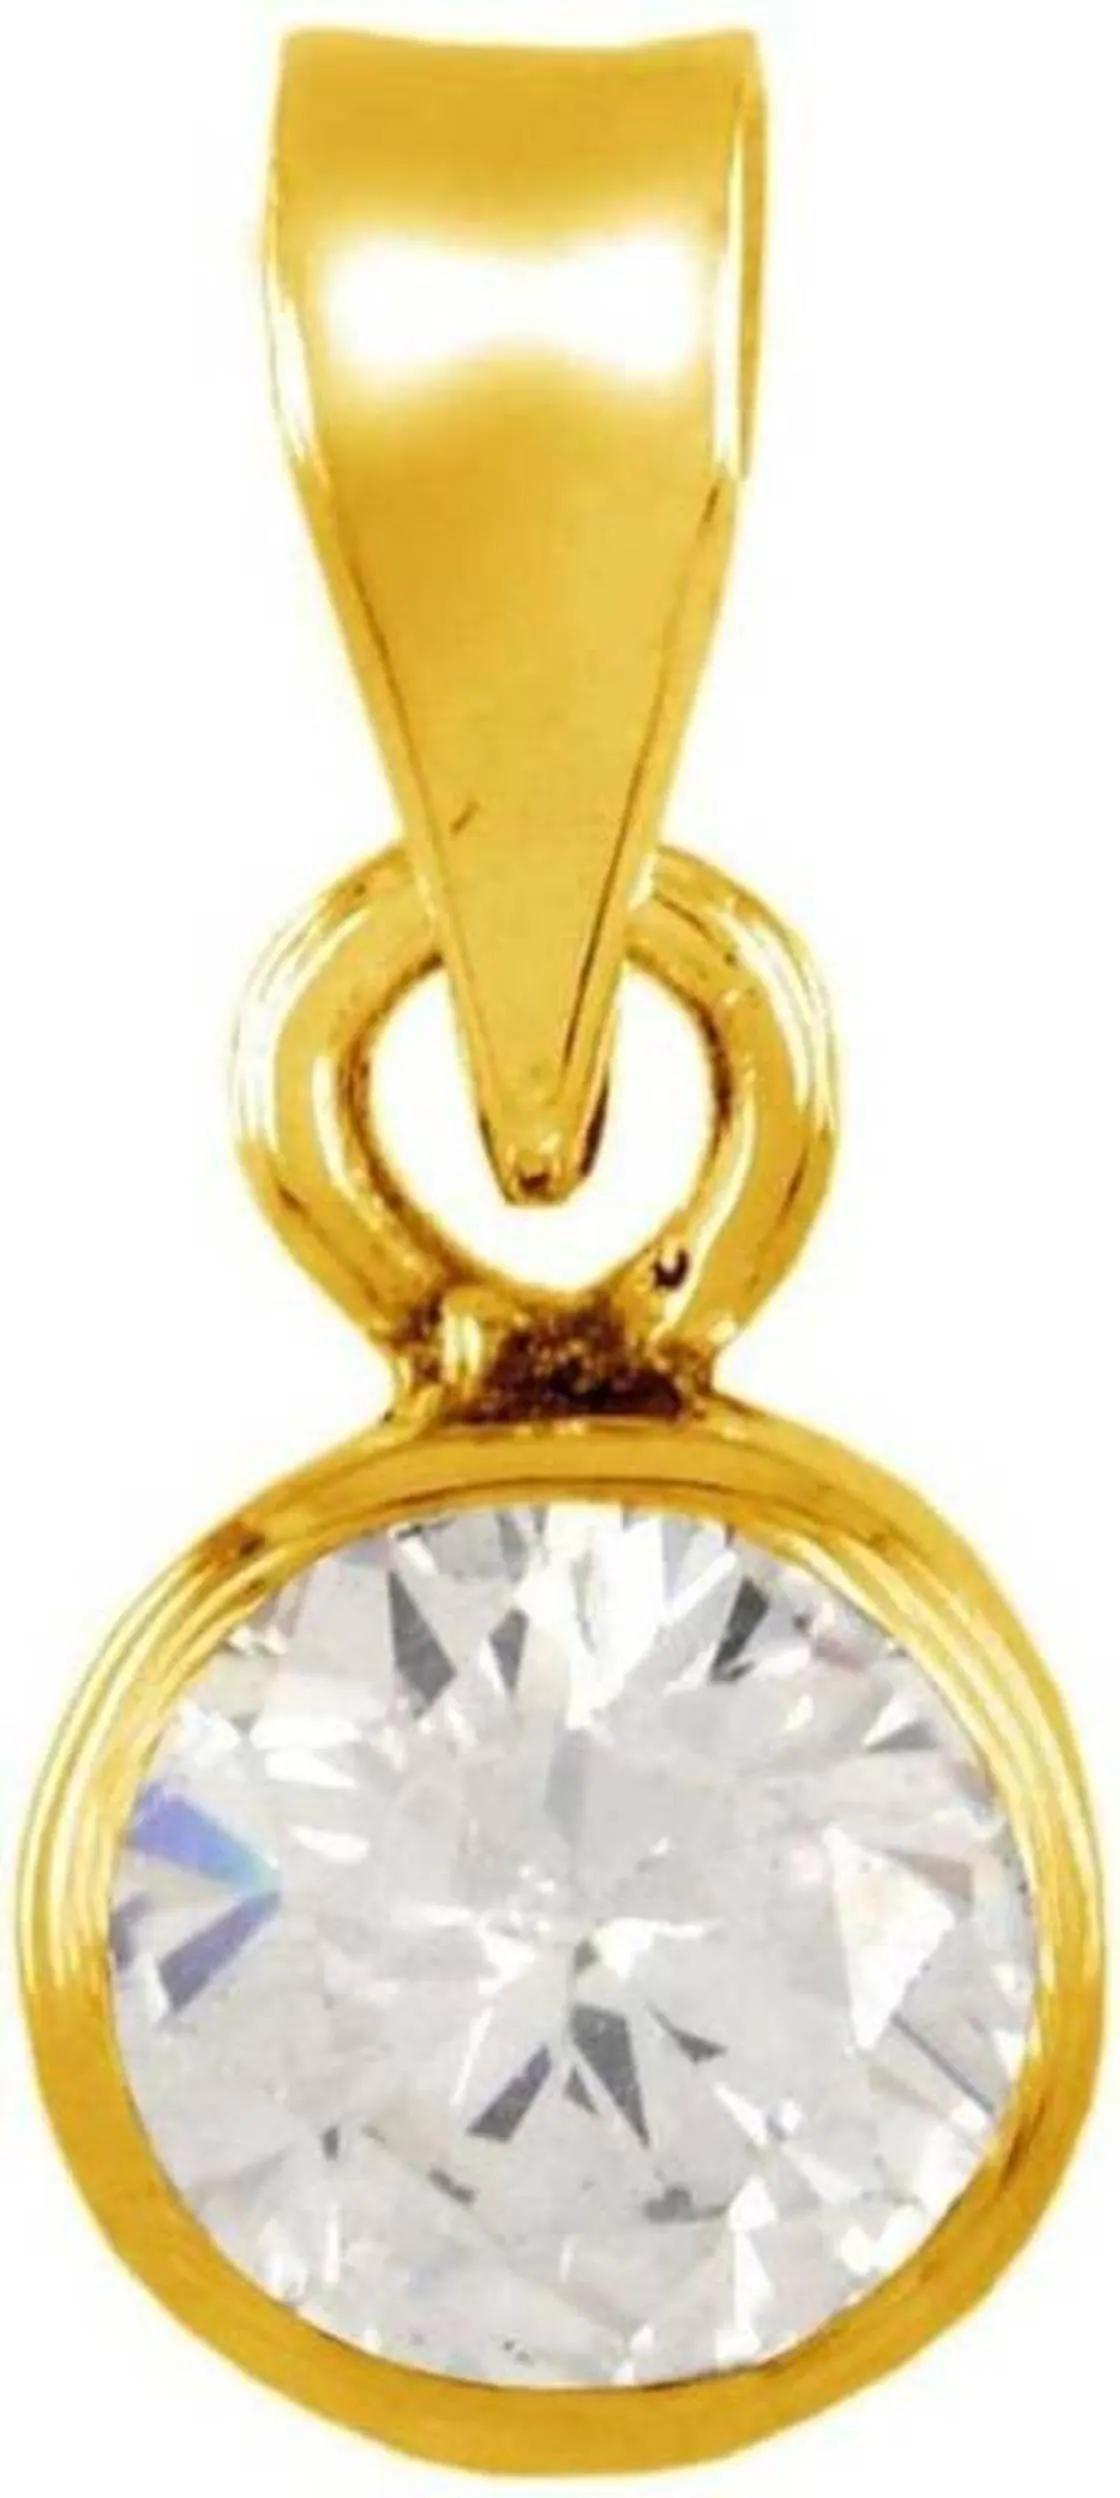
Chopra Gems Stone Pendant Locket White
Type: Necklaces & Pendants
Brand: Chopra Gems & Jewellery
Price: Rs. 355
Chopra Gems
Features: Color - white,Collection - contemporary,Base material - stone
Included: Pendant